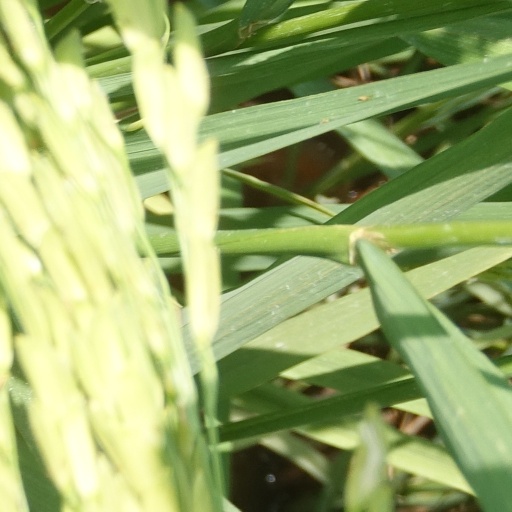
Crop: rice